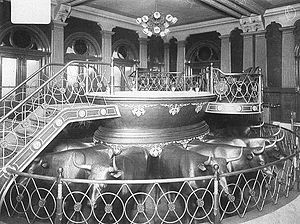
Jesu Kristi Kirke af Sidste Dages Hellige
Døbefont i Salt Lake-templet, cirka 1912, hvor dåb for, og på vegne af, de døde udføres på stedfortrædere. Fonten hviler på ryggen af tolv okser, som repræsenterer Israels tolv stammer
Jesu Kristi Kirke af Sidste Dages Hellige er almindeligt kendt som Mormonkirken, da den er den største af flere mindre uafhængige trossamfund, som også påstår at være mormonkirker. Kirken har hovedkvarter i Salt Lake City i Utah og har kirker og templer over hele verden med 11 templer i Europa, hvoraf et ligger på Frederiksberg. Kirken har knap 16 millioner medlemmer over hele verden. Pr. Oktober 2018 er det efter åbenbaring til kirkens profet blevet indskærpet, at kirkens korrekte og officielle navn er Jesu Kristi Kirke af Sidste Dages Hellige og at kirkens medlemmer bør omtale sig selv som Medlemmer af Jesu Kristi Kirke af Sidste Dages Hellige og ikke mormoner. Forkortelser kan være Kristi Kirke, Jesu Kristi Kirke eller den Genoprettede Kirke.